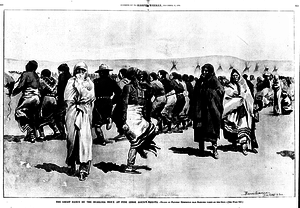
Åndedans
Åndedansceremoni hos Ogalala-Lakotastammen ved Pine Ridge. Illustration af Frederic Remington
Åndedans er en religiøs vækkelsesbevægelse, der fik stor udbredelse i Nordamerikas oprindelige befolkning i slutningen af 19. århundrede. Den begyndte som en vækkelsesbevægelse blandt prærieindianerne omkring 1870, og kulminerede i 1890’erne, hvor den var en af årsagerne til den sidste indianerkrig og massakren ved Wounded Knee; her blev mindst 153 ubevæbnede medlemmer af lakotastammen dræbt af amerikanske soldater. Navnet kommer af bevægelsens centrale ritual, en runddans, som symboliserede de afdøde forfædres dans; tilhængerne mente, at de gennem deltagelsen i i den rituelle dans ville blive forenet med ånderne.